Dakota War of 1862

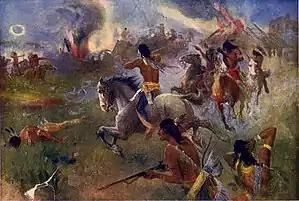
"The siege of New Ulm, Minnesota" by Henry August Schwabe

Emboldened by their initial success, the Dakota continued their offensive and attacked the settlement of New Ulm, Minnesota, on August 19, 1862, and again on August 23, 1862. Dakota men had initially decided not to attack the strongly defended Fort Ridgely along the river, and turned toward the town, killing settlers along the way. By the time New Ulm was attacked, residents had organized defenses in the town center and were able to keep the Dakota at bay during the brief siege. Dakota men penetrated parts of the defenses and burned much of the town. By that evening, a thunderstorm dampened the warfare, preventing further Dakota attacks.